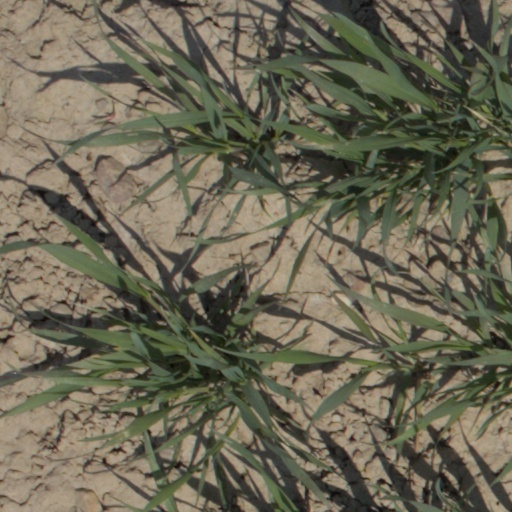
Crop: wheat